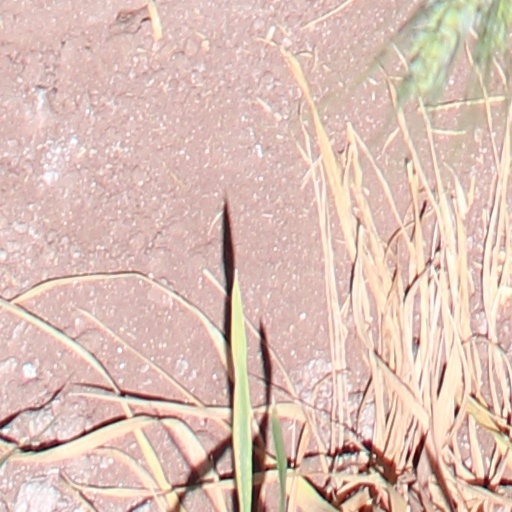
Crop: wheat